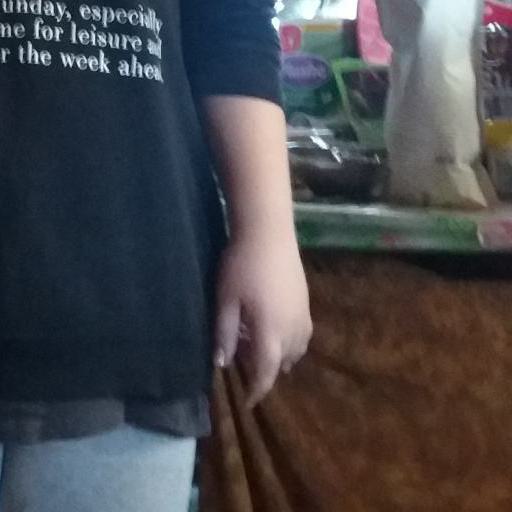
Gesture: no_gesture